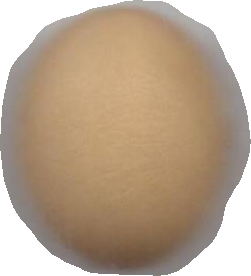
Variety: Dega